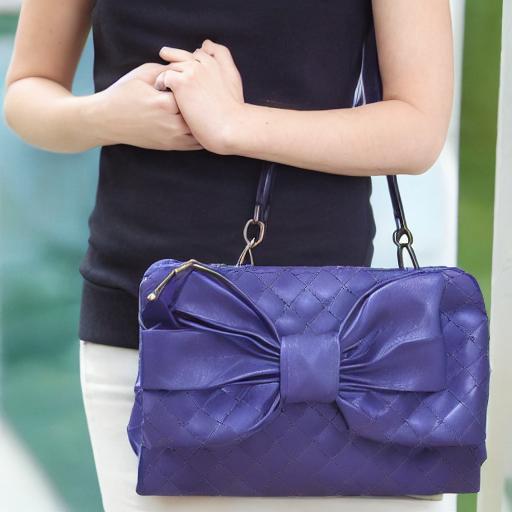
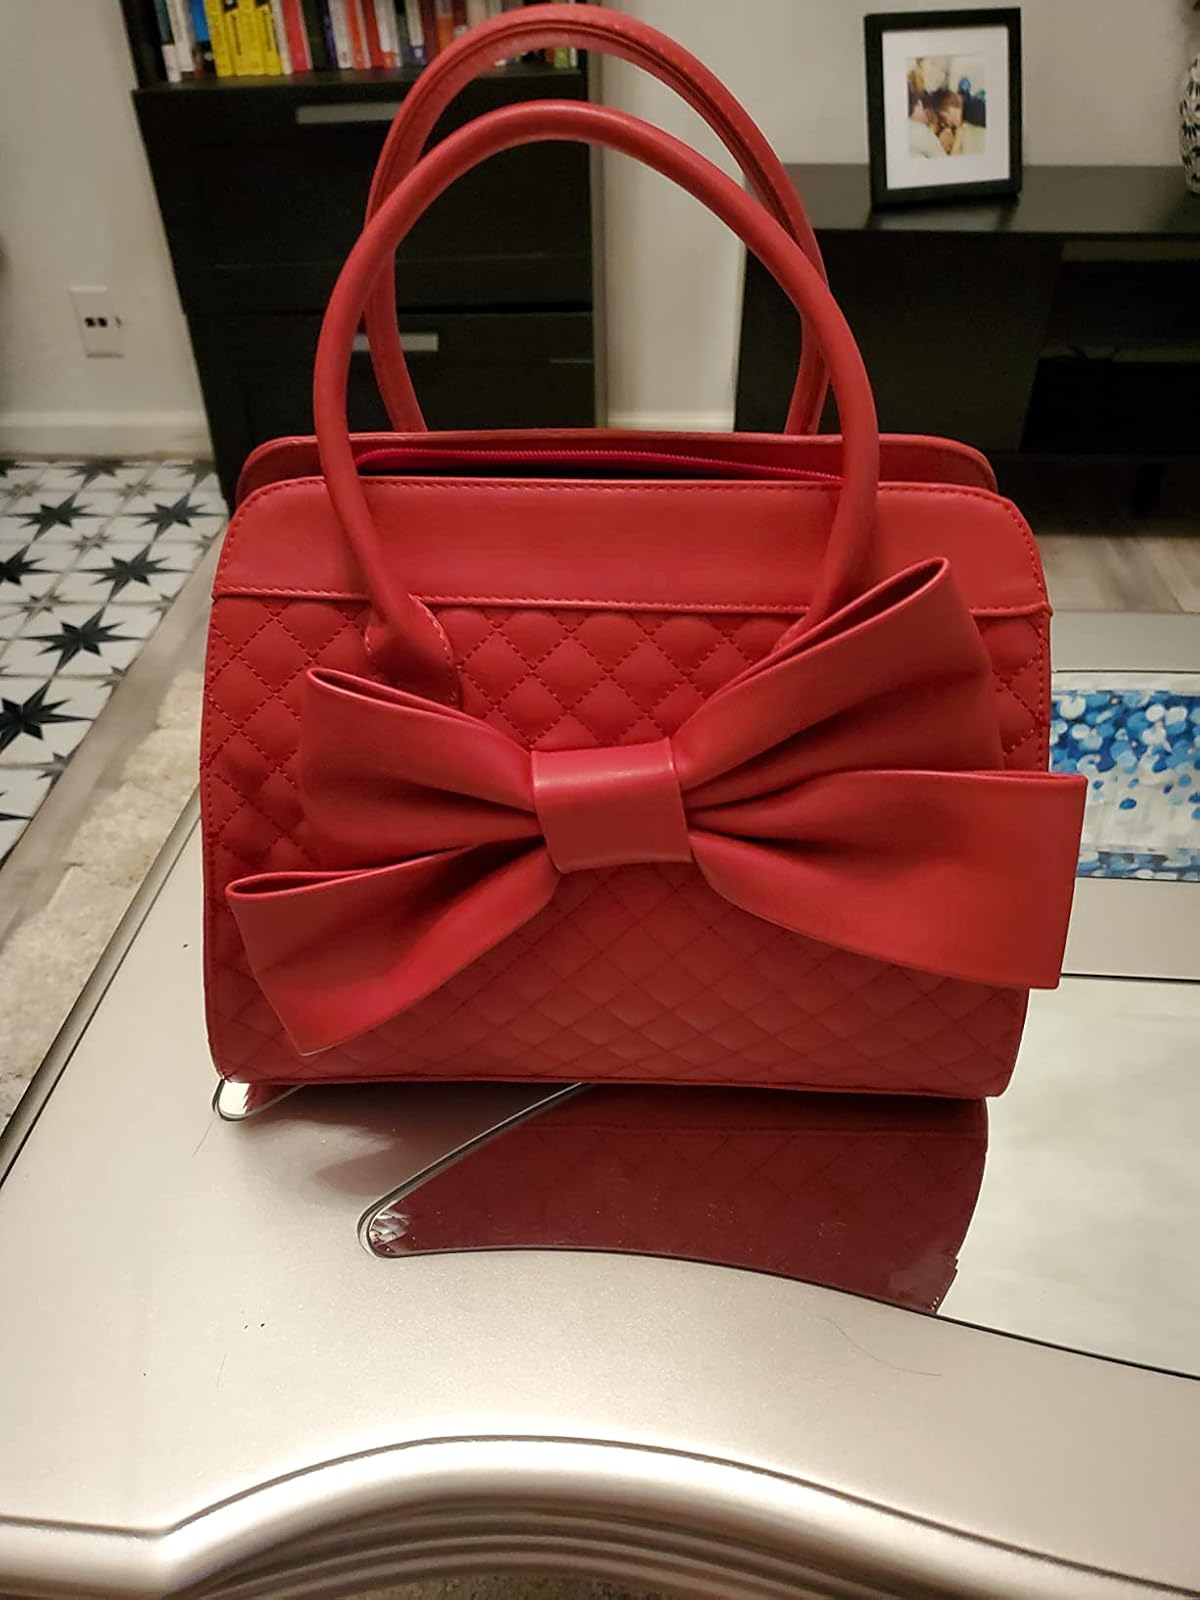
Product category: accessories_handbag
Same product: no